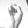
ASL letter: S